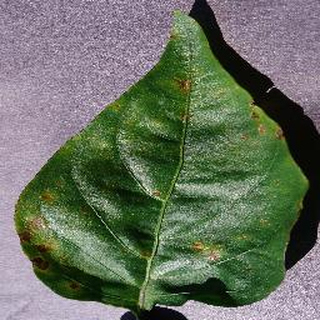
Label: bell_pepper_bacterial_spot